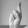
ASL letter: R